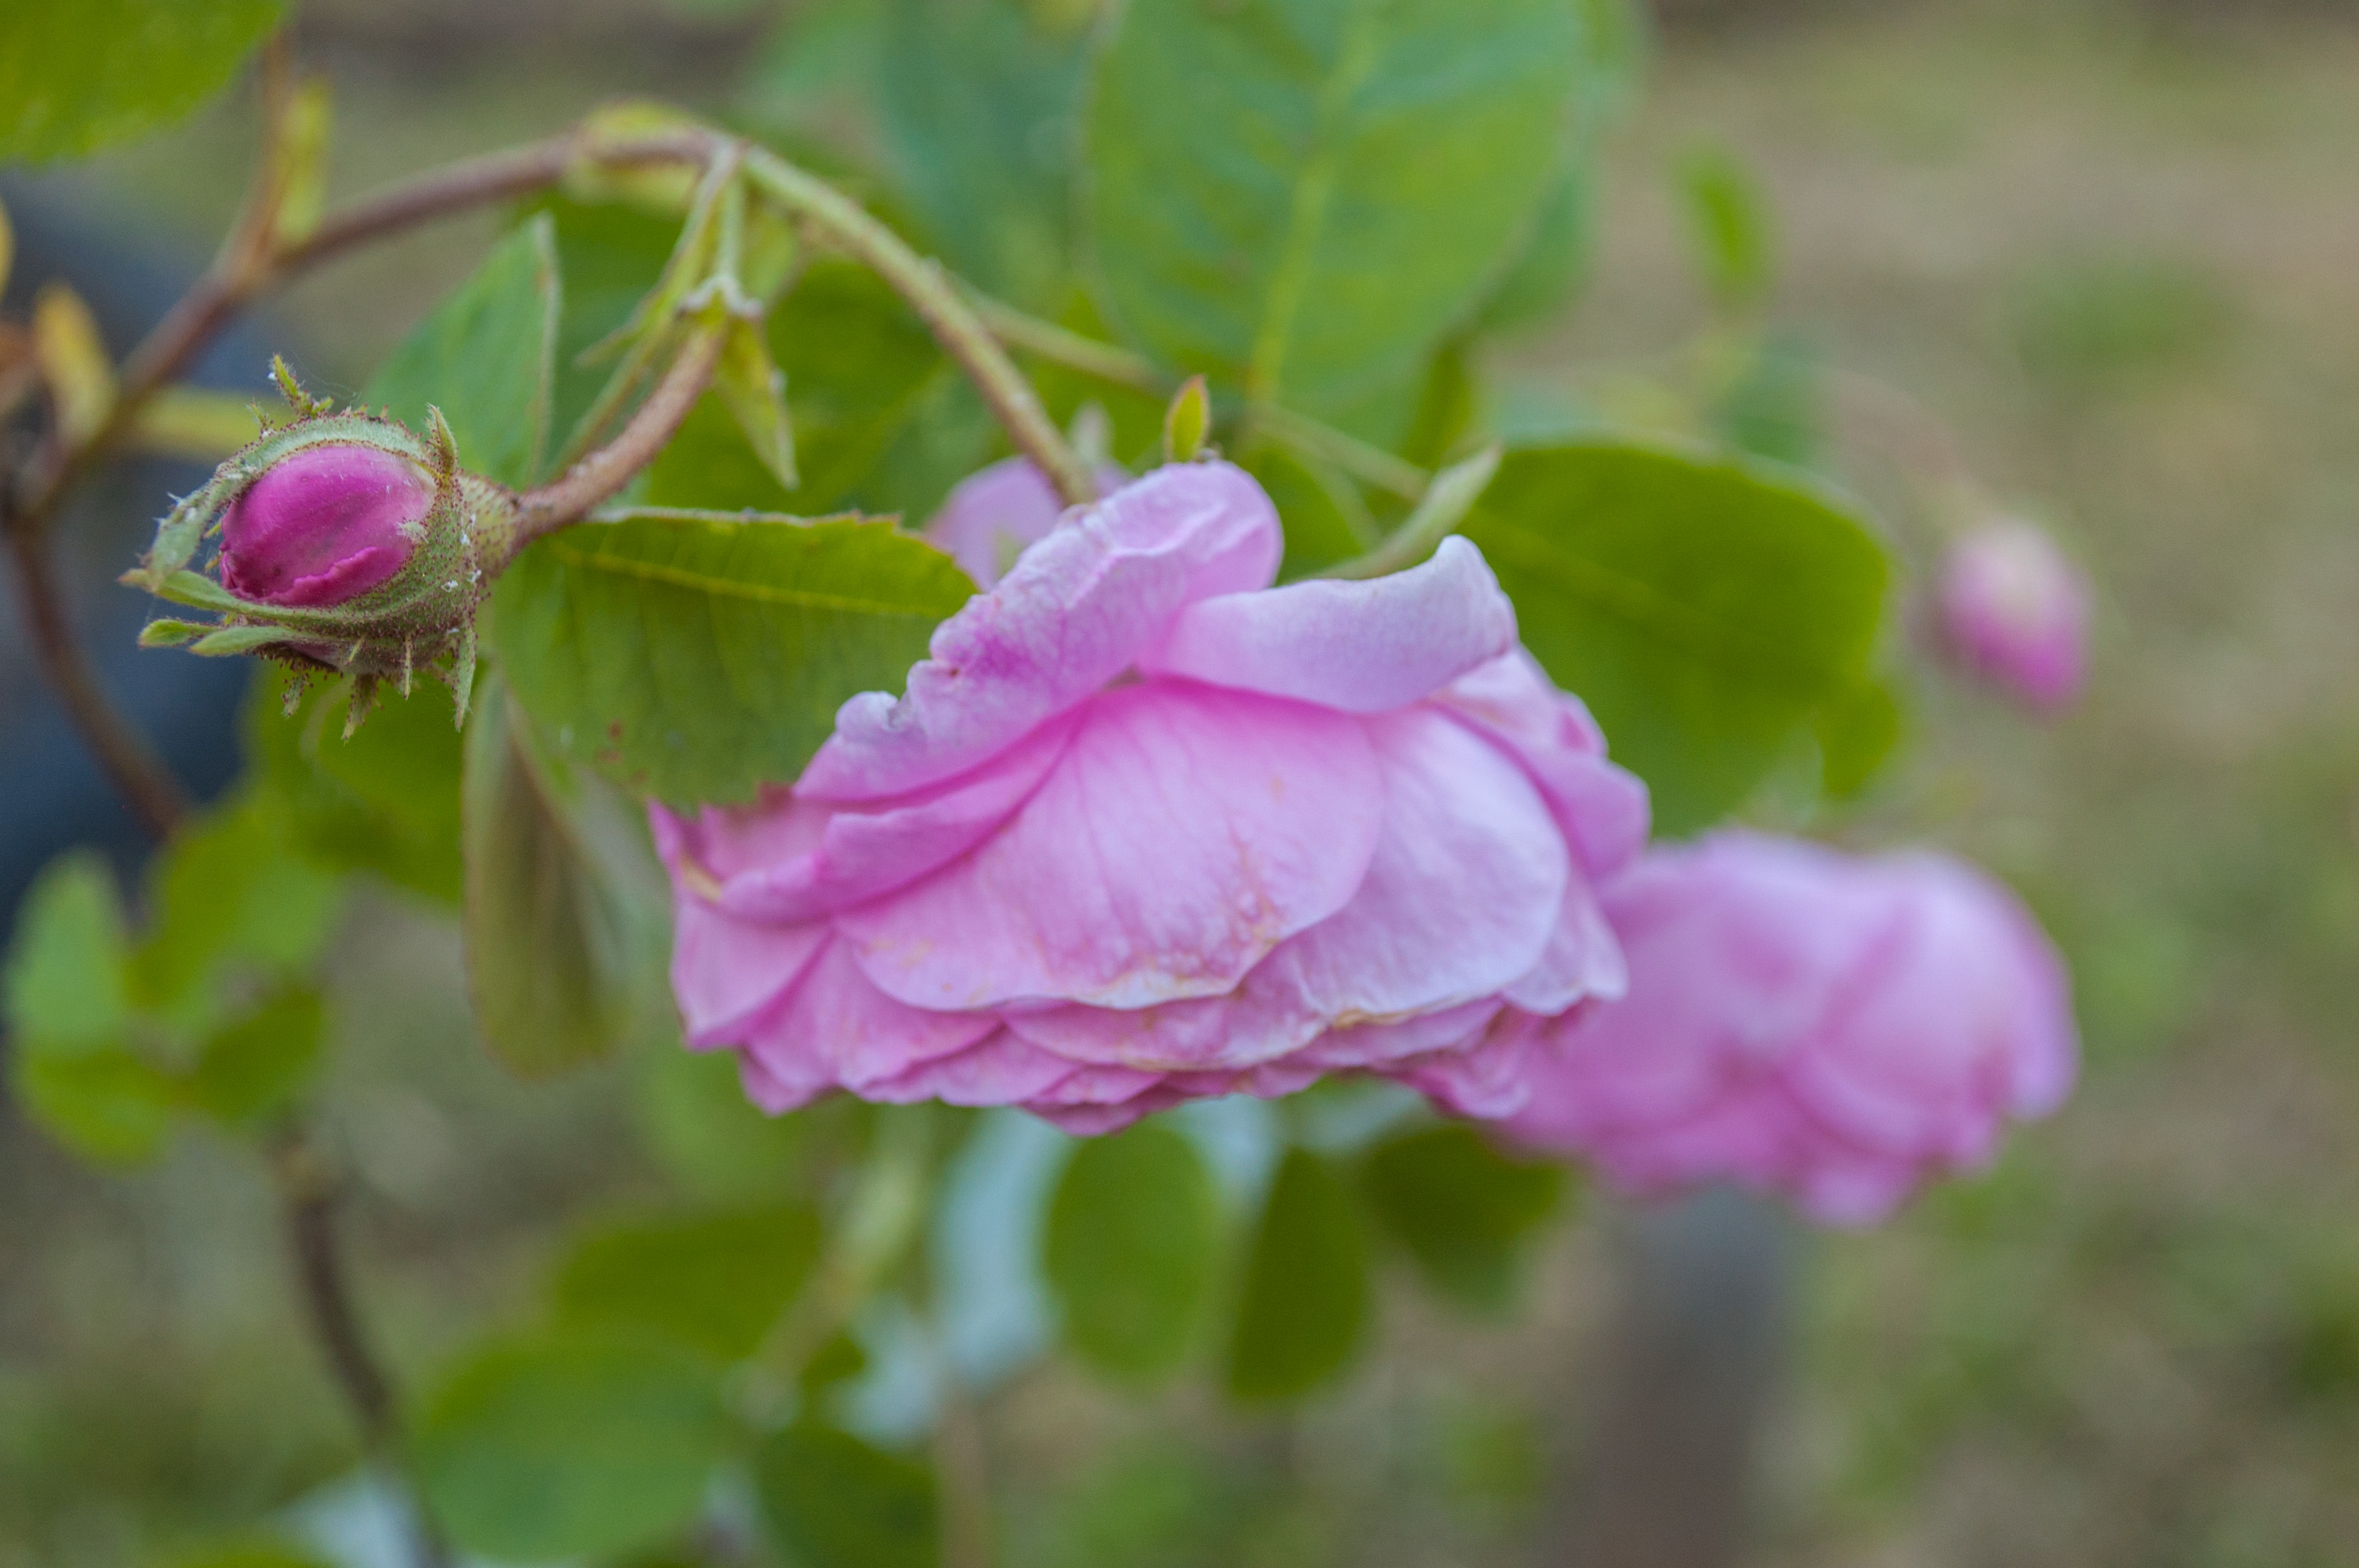
flower, flowering plant, petal, pink, plant, garden roses, rose family, rose, branch, botany, spring, rosa centifolia, rose order, bud, plant stem, floribunda, china rose, blossom, annual plant, perennial plant